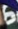
Number: 6